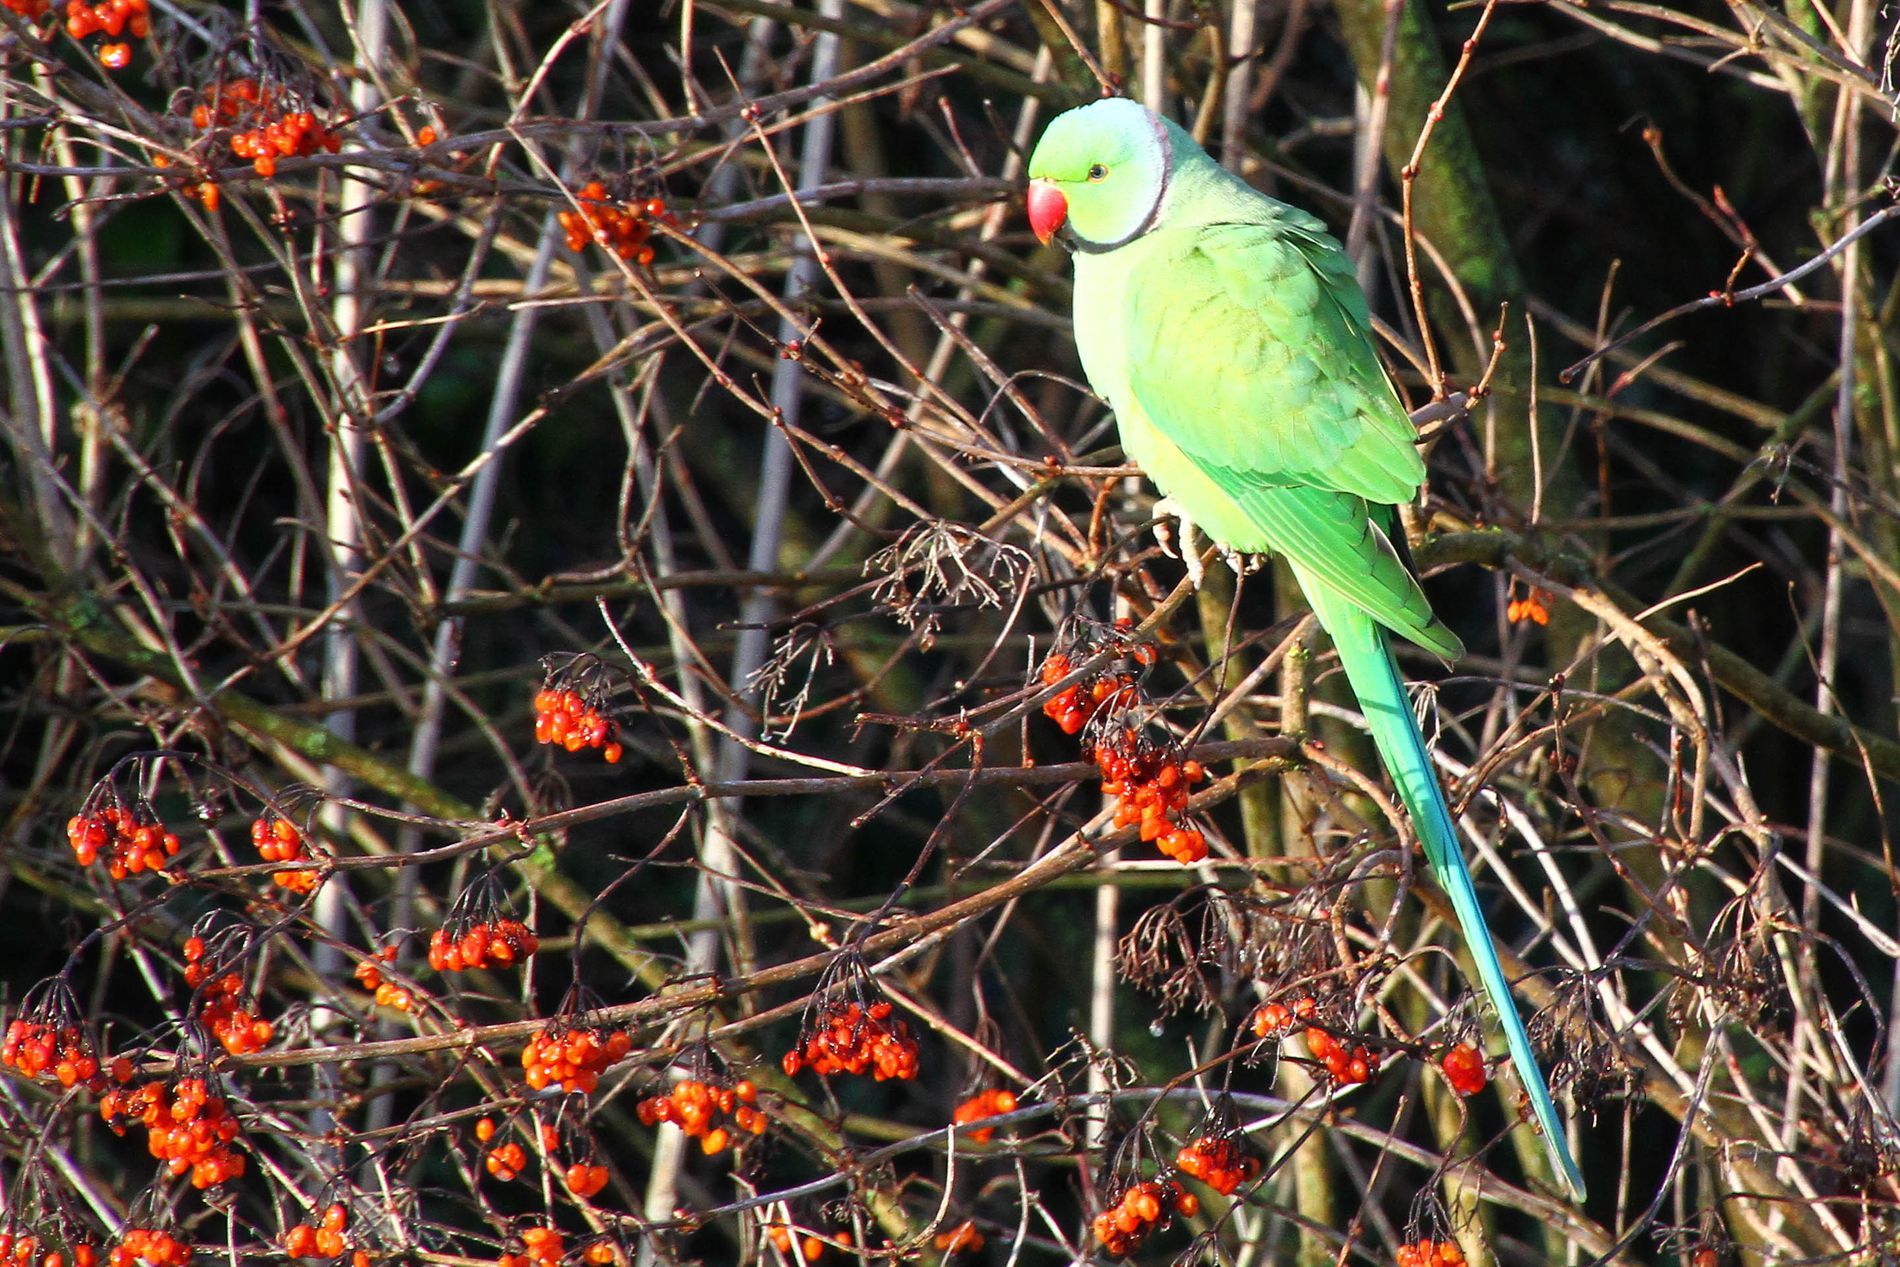
A Vibrant parakeet
A bright green parrot, maybe a Rose-ringed Parakeet, daintily perches on a disheveled bunch of thin twigs with small clusters of orange-red berries. The parrot's long, thin tail feathers cascade downwards, shimmering colors of turquoise and green.
Medium close-up straight-on shot. The parrot is in clear focus, while background information is gently blurred to create depth and call attention to the bird as the central point.
Labels: Animal, Bird, Parakeet, Parrot, Beak, Insect, Invertebrate, Berries, Branches